1773 Phipps expedition towards the North Pole

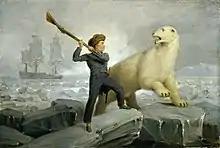
"Nelson and the Bear", by Richard Westall, 1809

The ships were equipped with extensive scientific equipment. For navigation, "Racehorse" was equipped with a Larcum Kendall K2 chronometer and "Carcass" with a John Arnold chronometer. Other new technology on board included Pierre Bouguer's improved log and Irving's apparatus for distillation of seawater. The ships carried boats large enough to transport the whole crew.